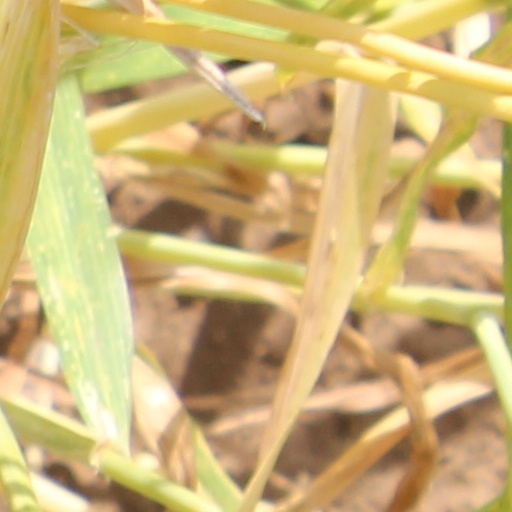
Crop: wheat